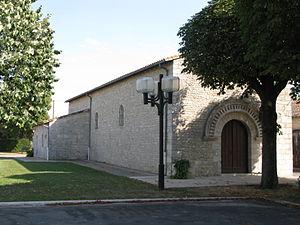
Granzay-Gript est une commune du centre-ouest de la France située dans le département des Deux-Sèvres en région Nouvelle-Aquitaine.